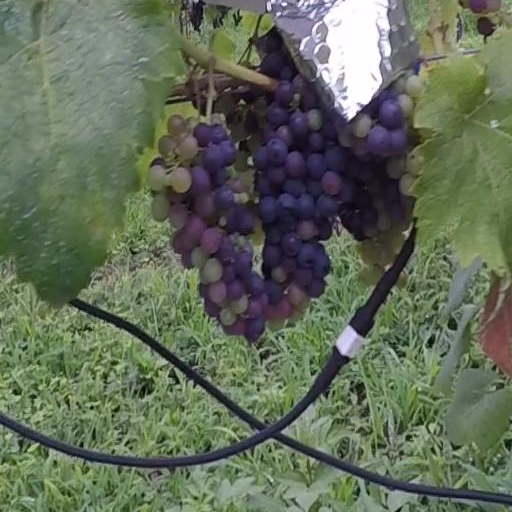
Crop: grape